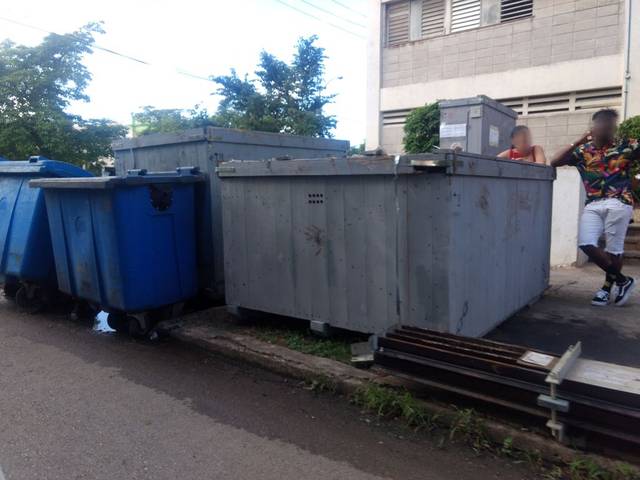
Region: Cuba
Coordinates: 23.138, -82.389